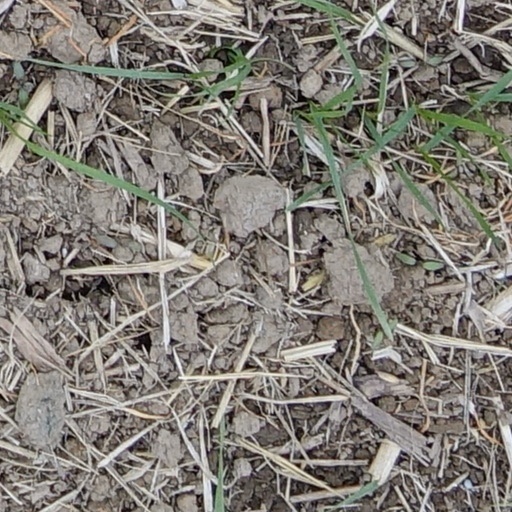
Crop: wheat